Mandolin

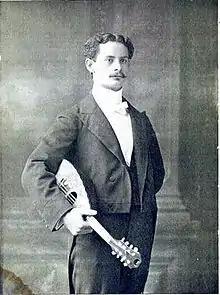
Italian mandolin virtuoso and child prodigy Giuseppe Pettine ("pictured 1898") brought the Italian playing style to America where he settled in Providence, Rhode Island, as a mandolin teacher and composer. Pettine is credited with promoting a style where "one player plays both the rhythmic chords and the lyric melodic line at once, combining single strokes and tremolo"

As with almost every other contemporary chordophone, another modern variant is the electric mandolin. These mandolins can have four or five individual or double courses of strings. They were developed in the early 1930s, contemporaneous with the development of the electric guitar. They come in solid body and acoustic electric forms.